Constance, Baroness von Stumm

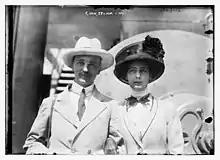
Baron and Baroness von Stumm

On March 30, 1910, Constance married German diplomat, Baron Ferdinand Carl von Stumm (1880–1954) in Washington, D.C. in a ceremony attended by President William Howard Taft. Together, they were the parents of: